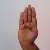
The image shows a hand gesture representing the letter 'B' in Indian Sign Language.